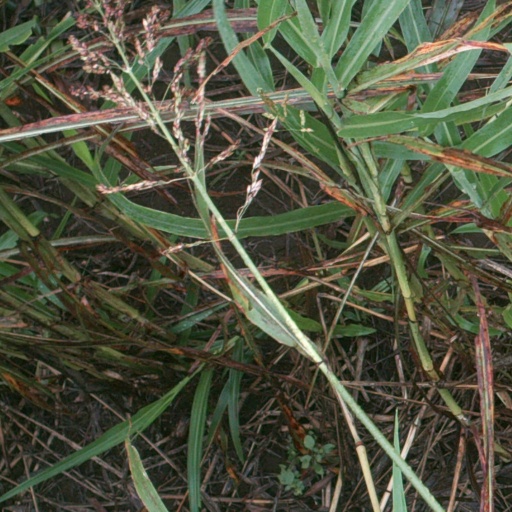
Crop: sorghum